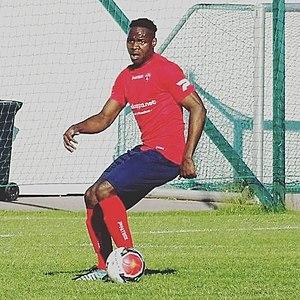
Vision